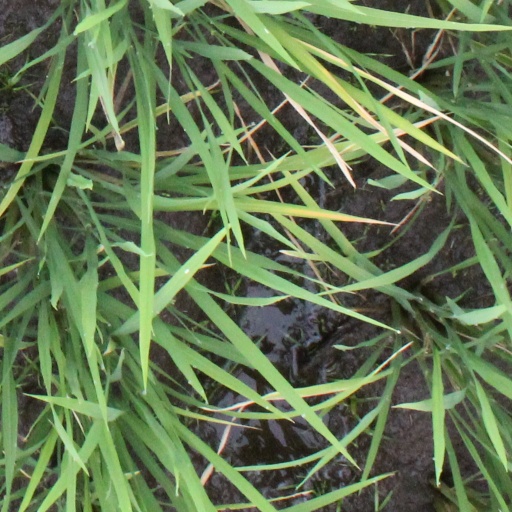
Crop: rice